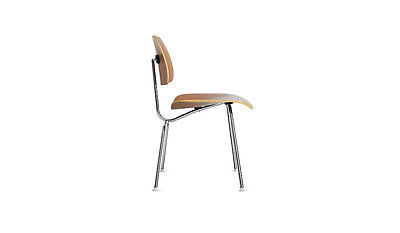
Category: chair